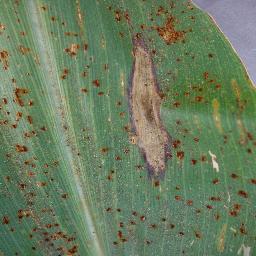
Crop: corn
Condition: (maize)_northern_blight